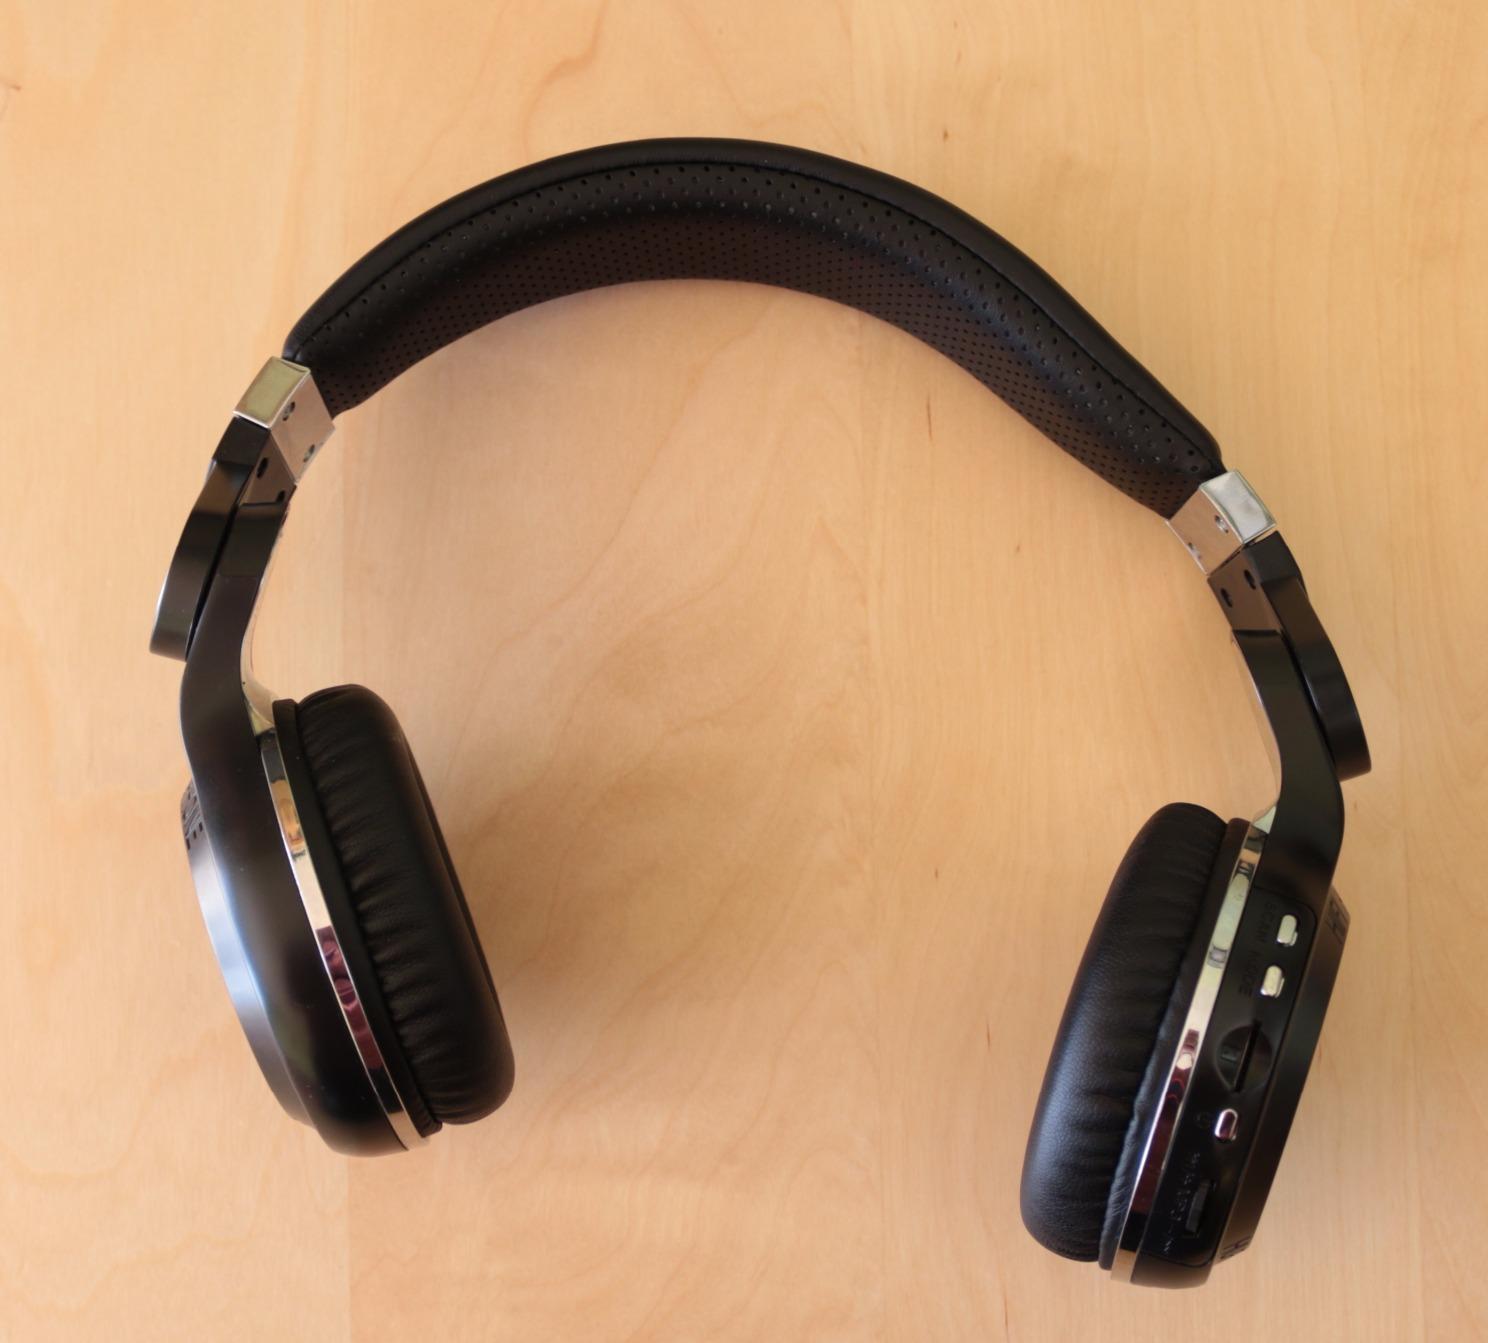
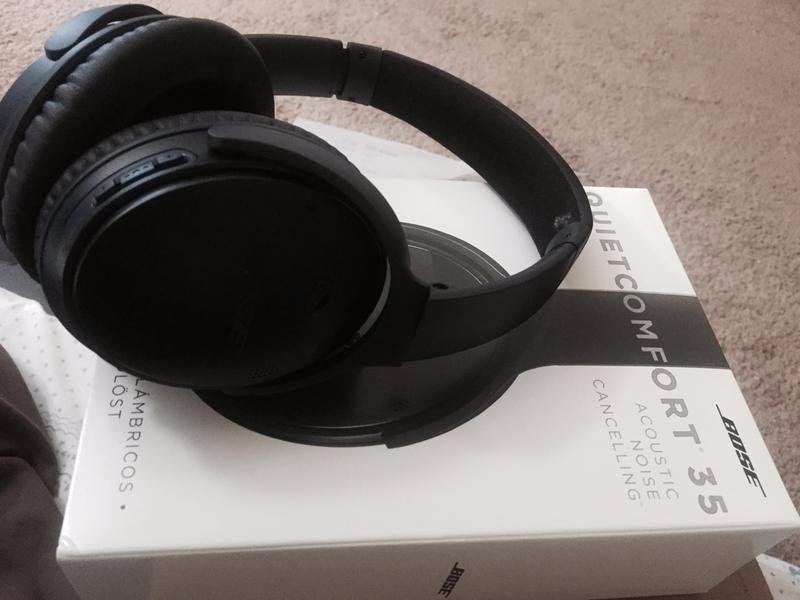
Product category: headphones
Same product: no